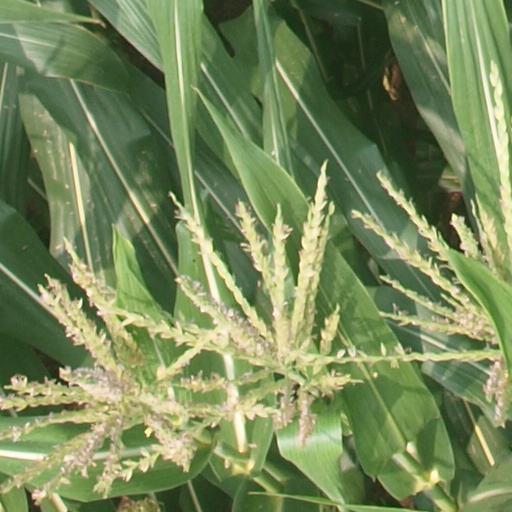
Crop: maize; corn